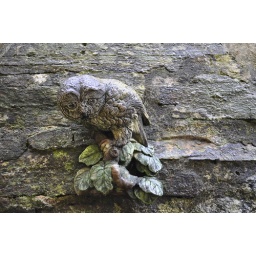
greeting you by our er first door you go into the house